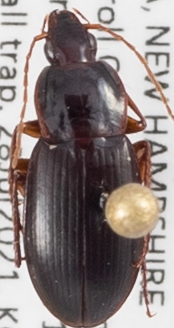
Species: Calathus ingratus
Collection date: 2021-07-28
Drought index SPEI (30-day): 1.184
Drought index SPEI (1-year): -1.034
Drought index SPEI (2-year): -0.62